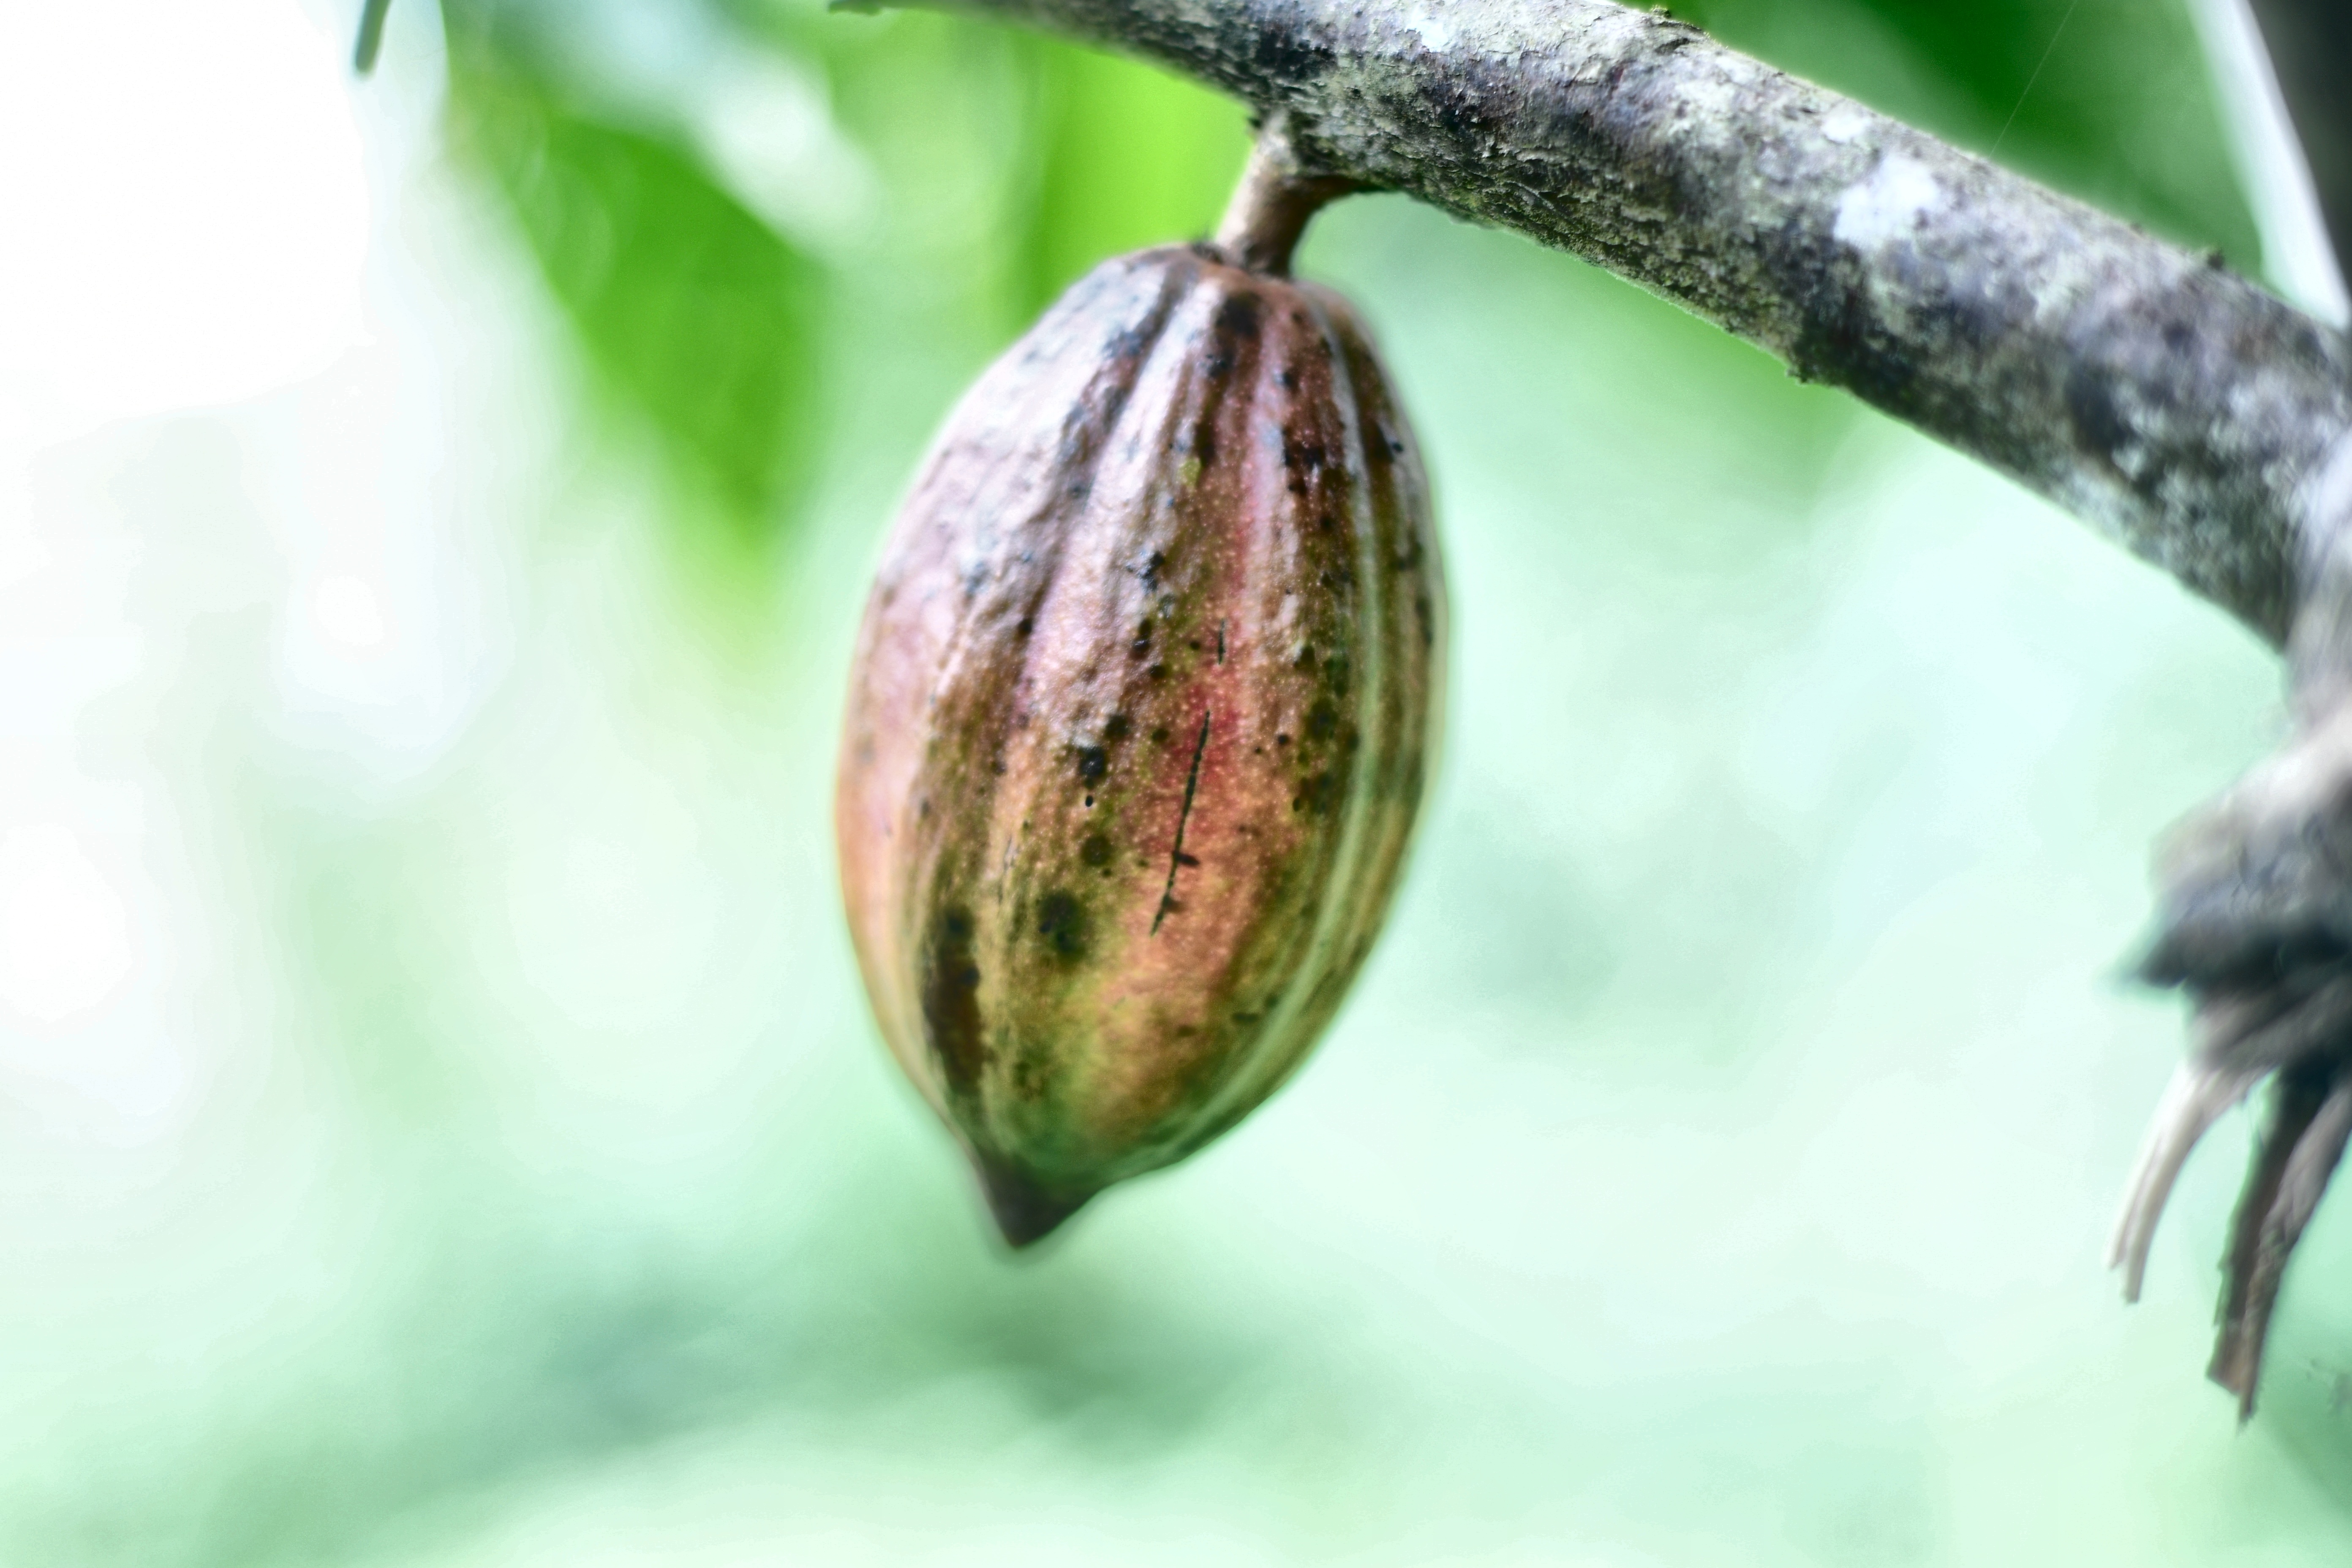
Maturity: mature
Variety: Amelonado